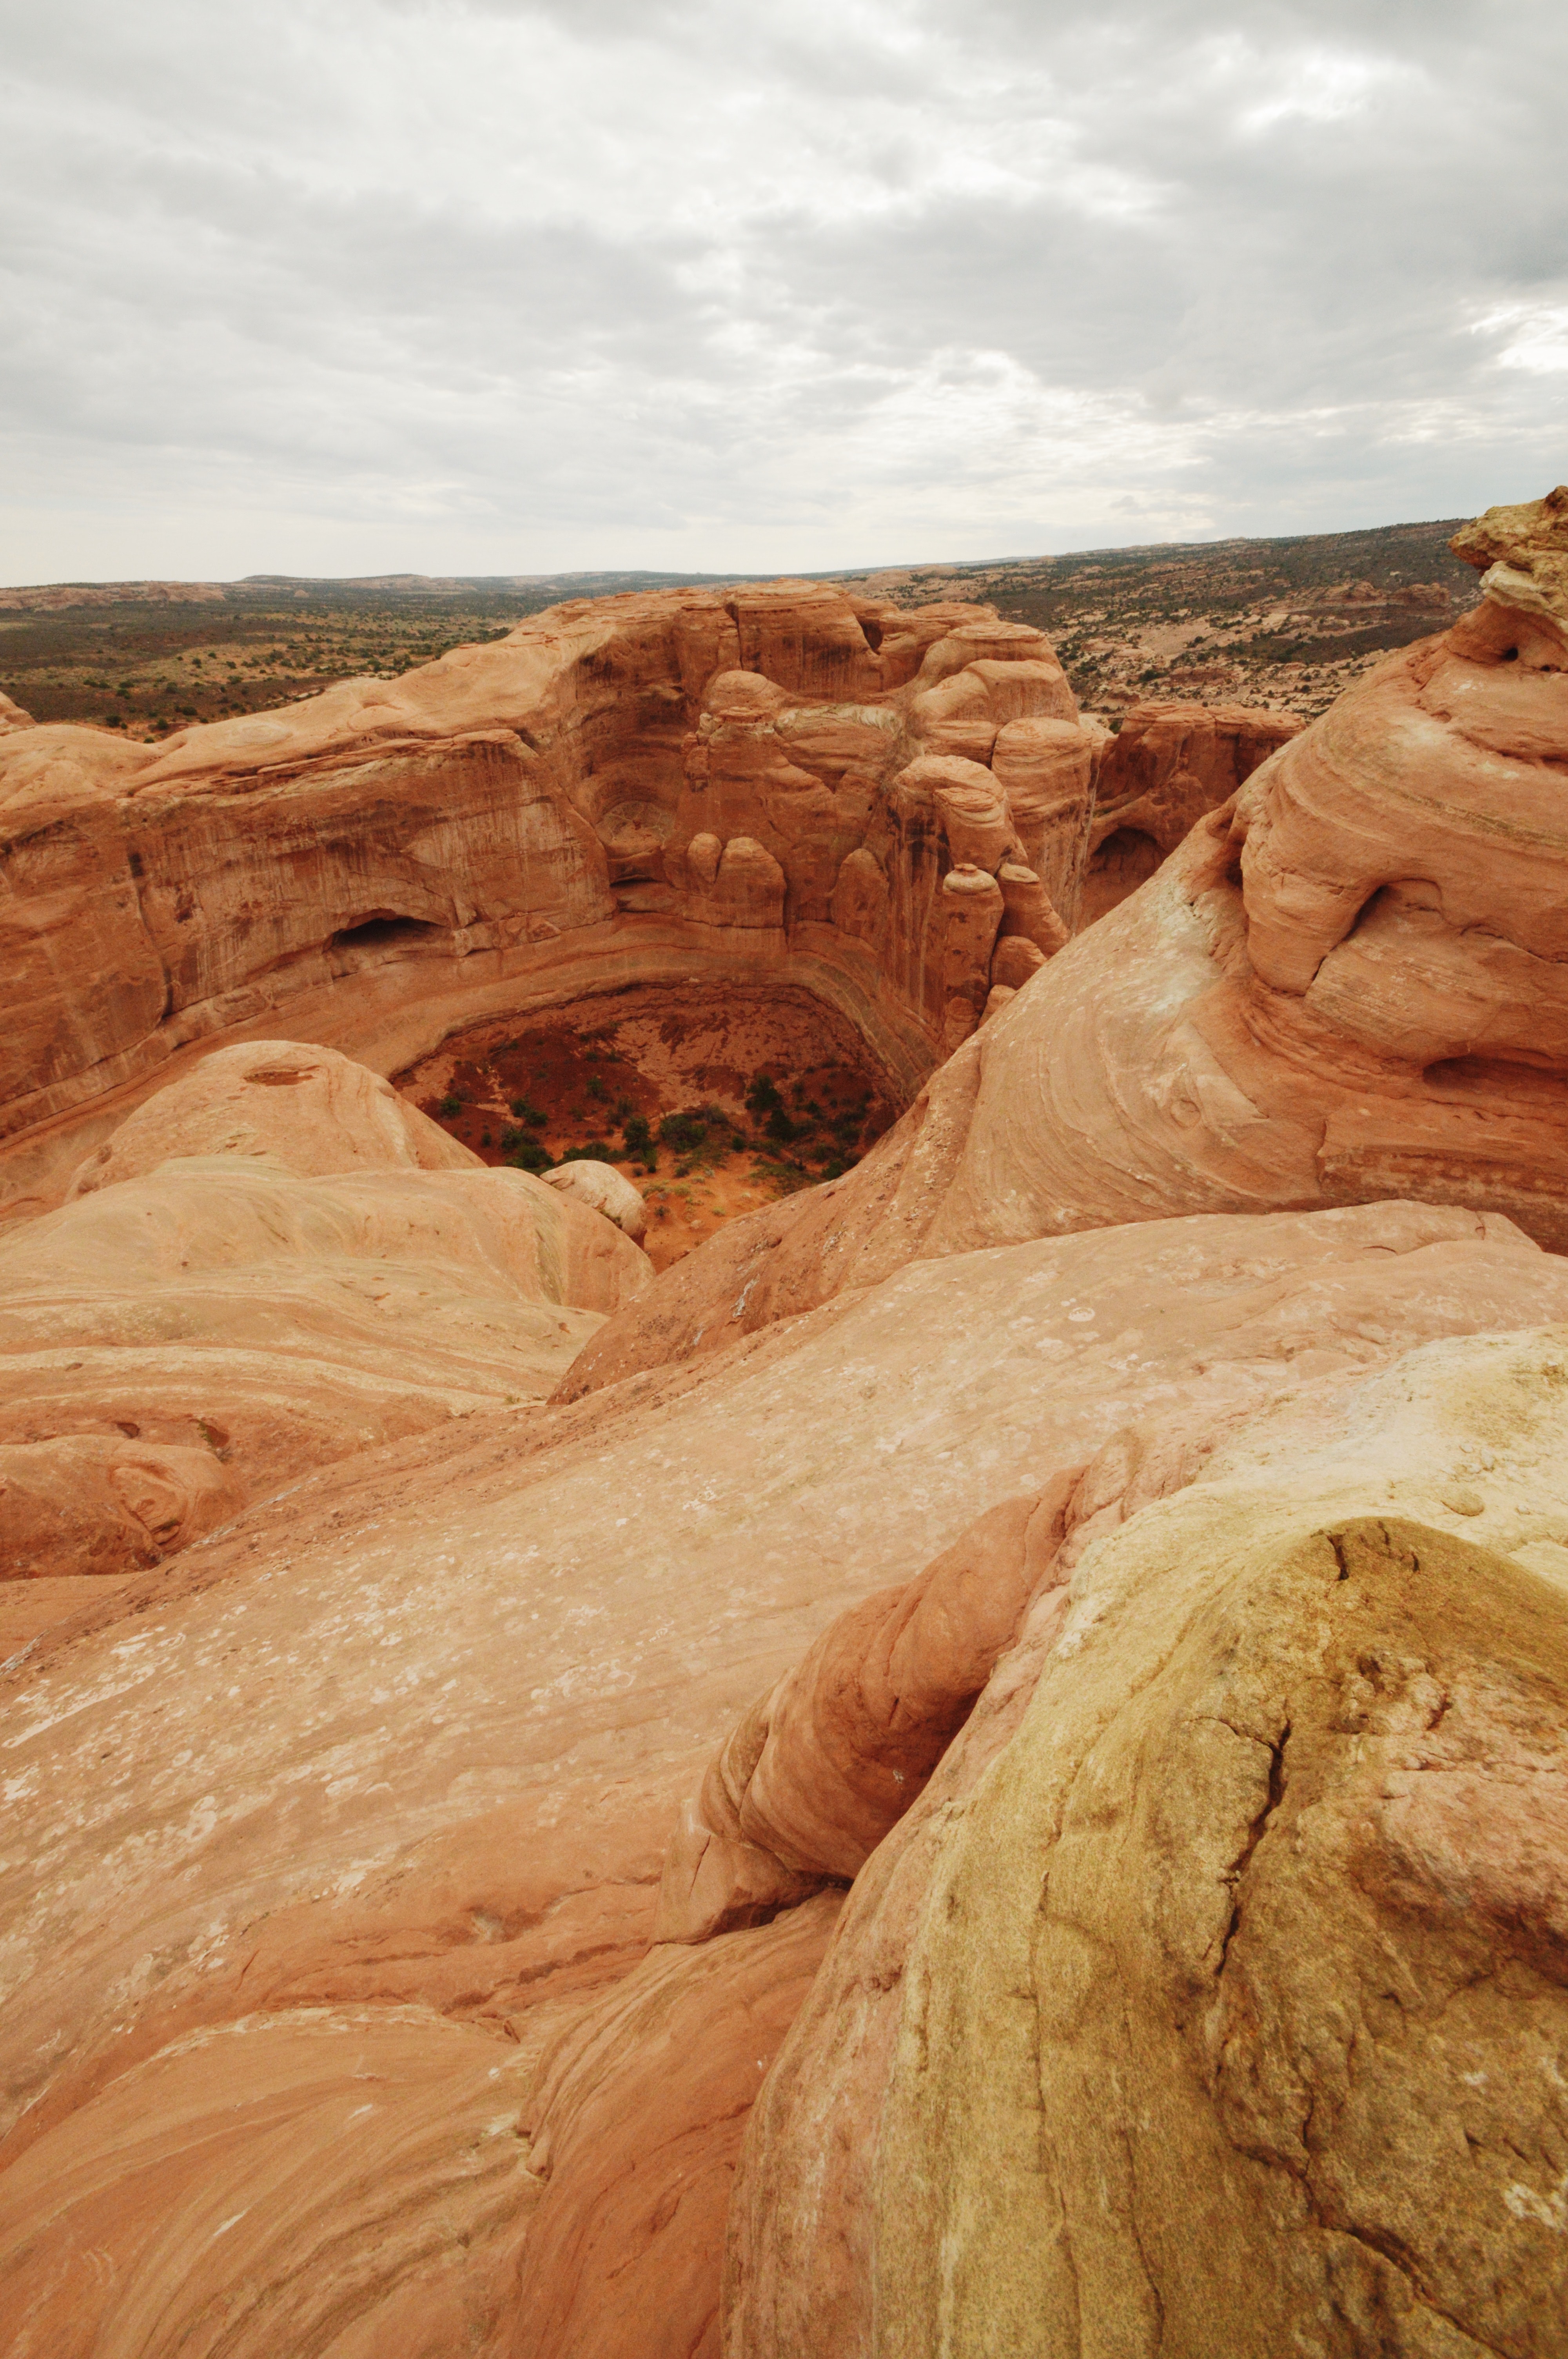
badlands, formation, rock, geology, natural landscape, outcrop, wilderness, sky, canyon, national park, bedrock, arch, landscape, fault, architecture, makhtesh, vacation, terrain, cliff, wadi, erosion, state park, desert